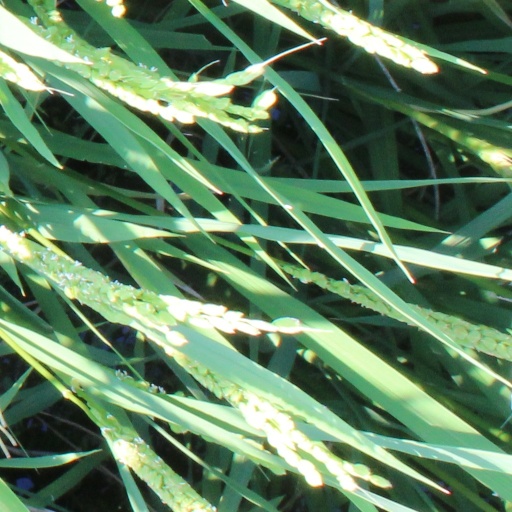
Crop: rice